History of the Ming dynasty

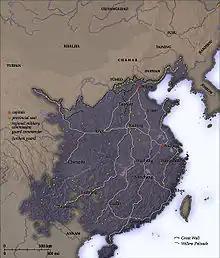
Military command centers in 1580, concentrated mostly along the seacoast, the northern border, and the southwest; major courier routes shown are based on a map from Timothy Brook's "The Confusions of Pleasure".

Under the rule of Dayan Khan (d. 1543) and his successors, the Mongol threat to the Ming dynasty was at its greatest level since the 15th century, although periodic raiding continued throughout the dynasty. Like in the Tumu Crisis, the Mongol leader Altan Khan invaded the Ming dynasty and raided as far as the outskirts of Beijing. The Ming employed troops of Mongol descent to fight back Altan Khan's invasion, as well as Mongol military officers against Cao Qin's abortive coup of 1461. Mongol troops were also employed in the suppression of the Li people of Hainan in the early 16th century as well as the Liu Brothers and Tiger Yang in a 1510 rebellion. The Mongol incursions prompted the Ming authorities to construct the Great Wall from the late 15th century to the 16th century; John Fairbank notes that "it proved to be a futile military gesture but vividly expressed China's siege mentality." Yet the Great Wall was not meant to be a purely defensive fortification; its towers functioned rather as a series of lit beacons and signalling stations to allow rapid warning to friendly units of advancing enemy troops.